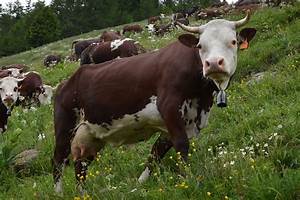
Label: mucca